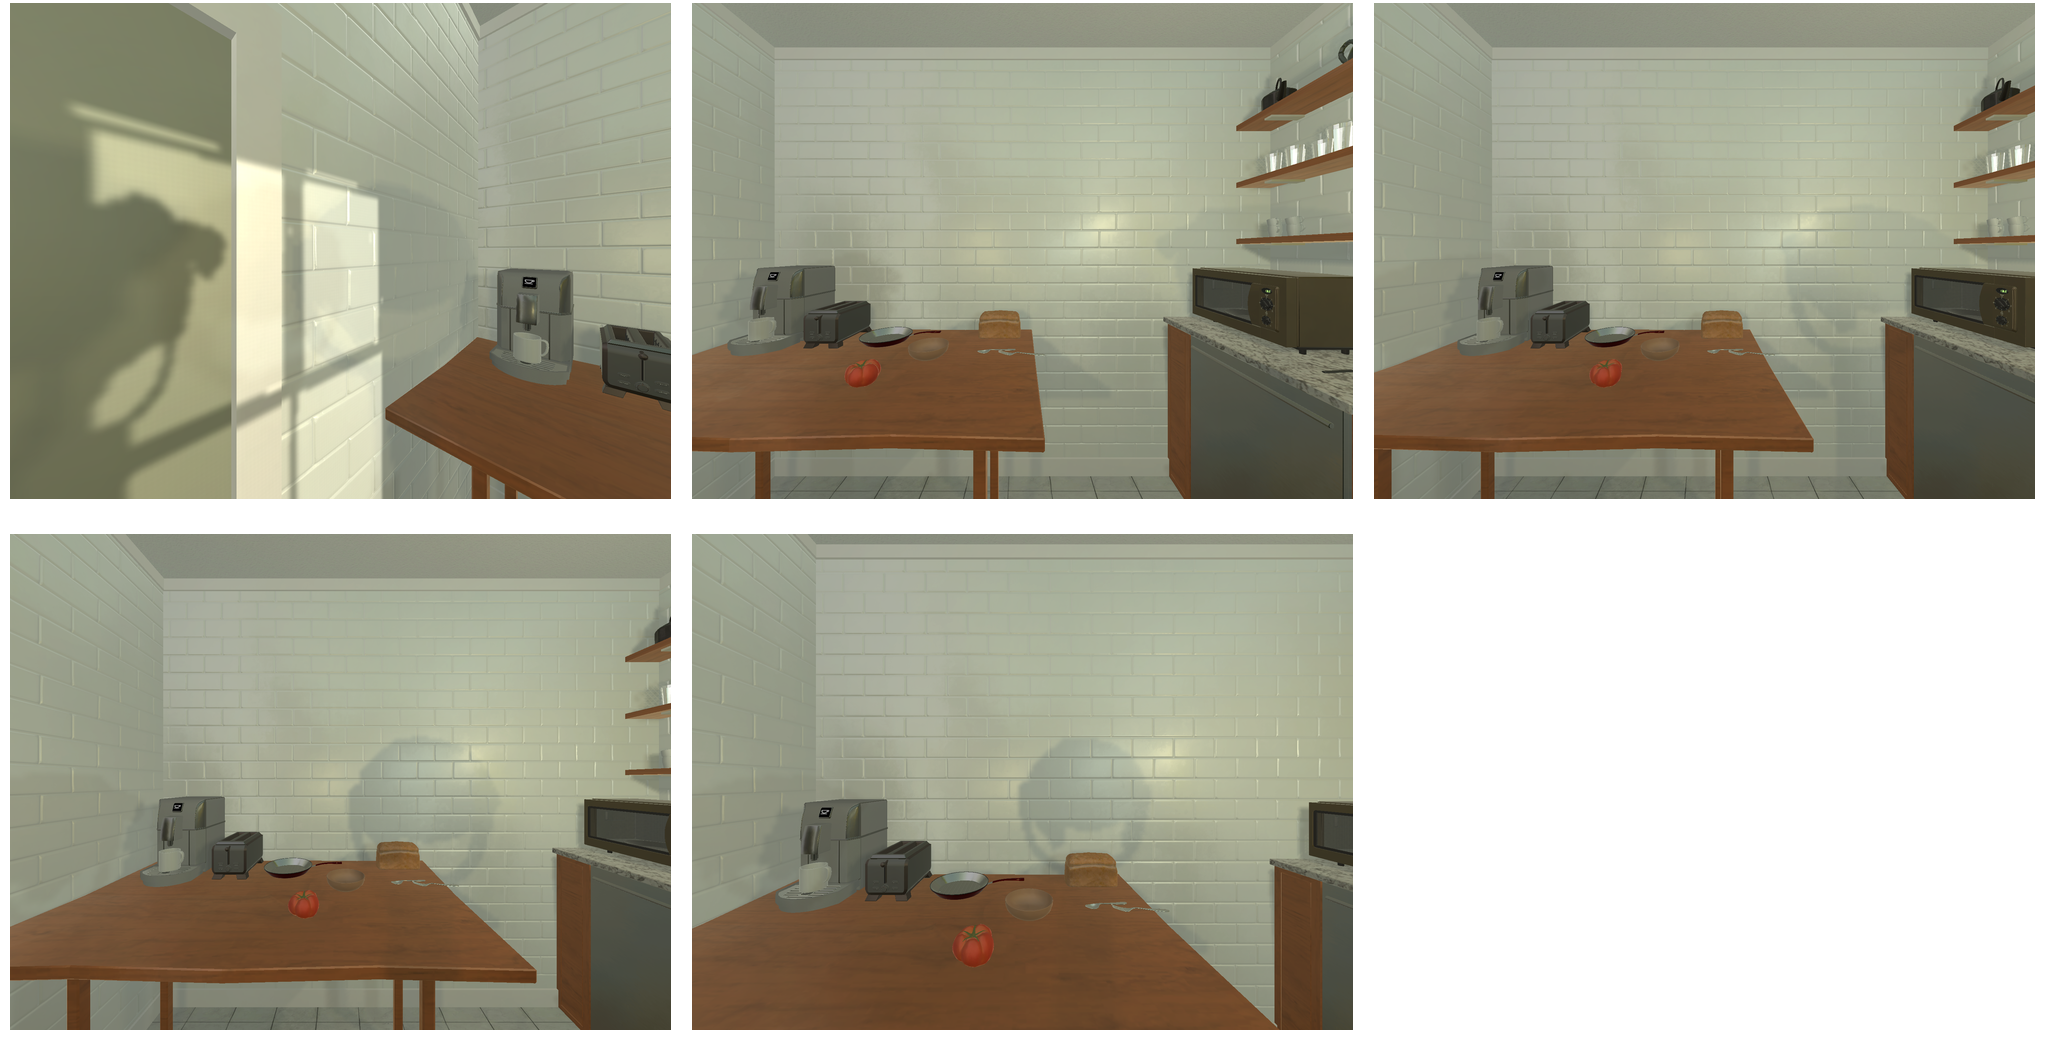Task instruction: Turn on the coffee machine.
Answer: {"task_instruction": "Turn on the coffee machine.", "nodes": ["coffee machine button / coffee machine switch", "coffee machine"], "edges": [{"functional_relationship": "activate", "object1": "coffee machine button / coffee machine switch", "object2": "coffee machine", "spatial_relations": ["higher_than", "close"], "is_touching": true}], "action_type": "press", "function_type": "device_control"}